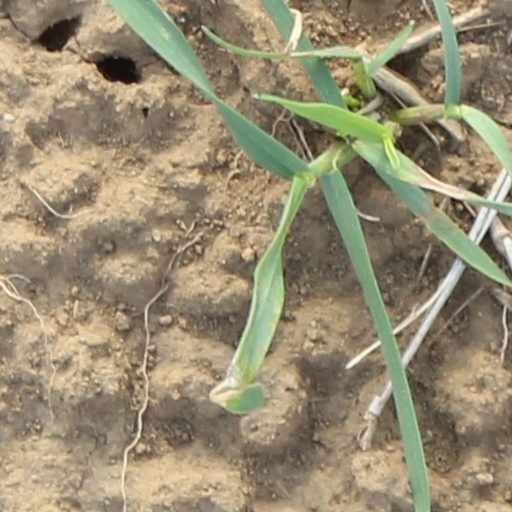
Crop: wheat